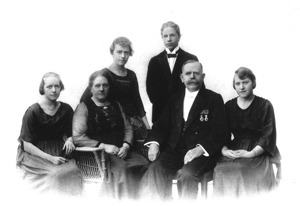
Carl Edvard Johansson est un inventeur suédois et un scientifique né le 15 mars 1864 et mort le 30 septembre 1943.